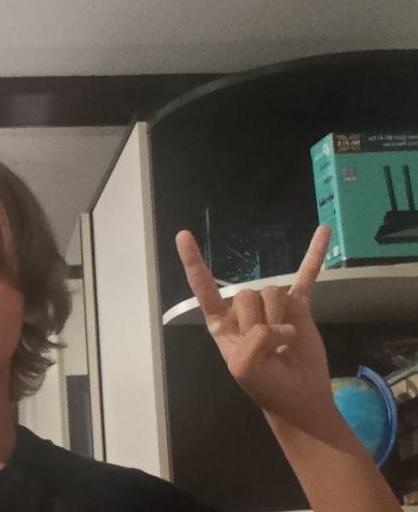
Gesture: rock